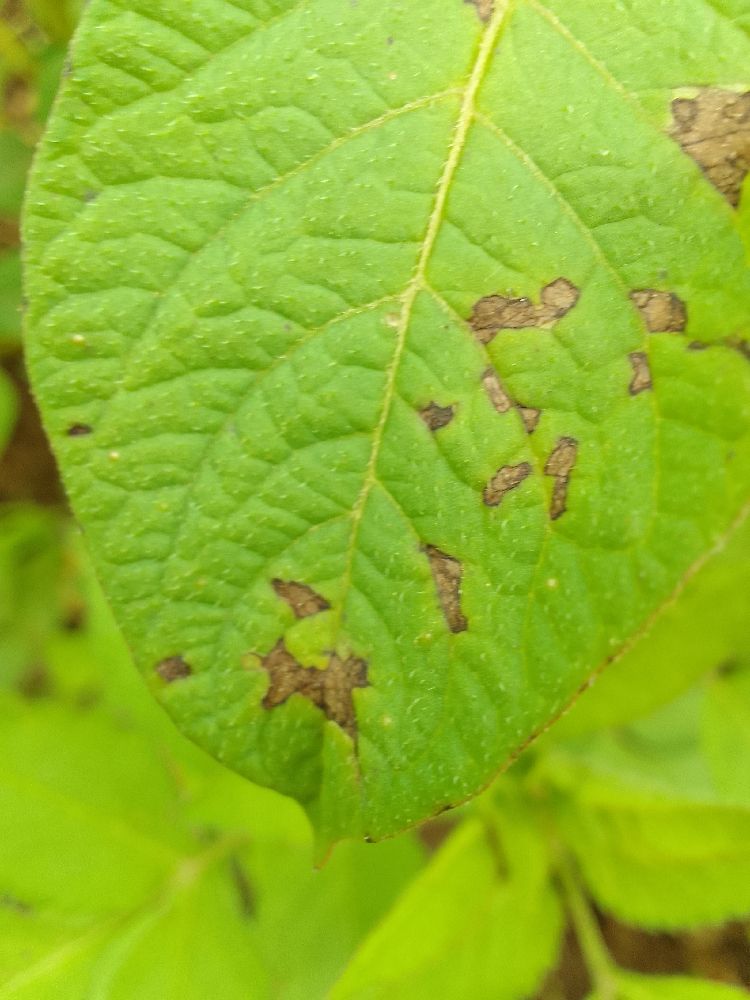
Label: Early blight